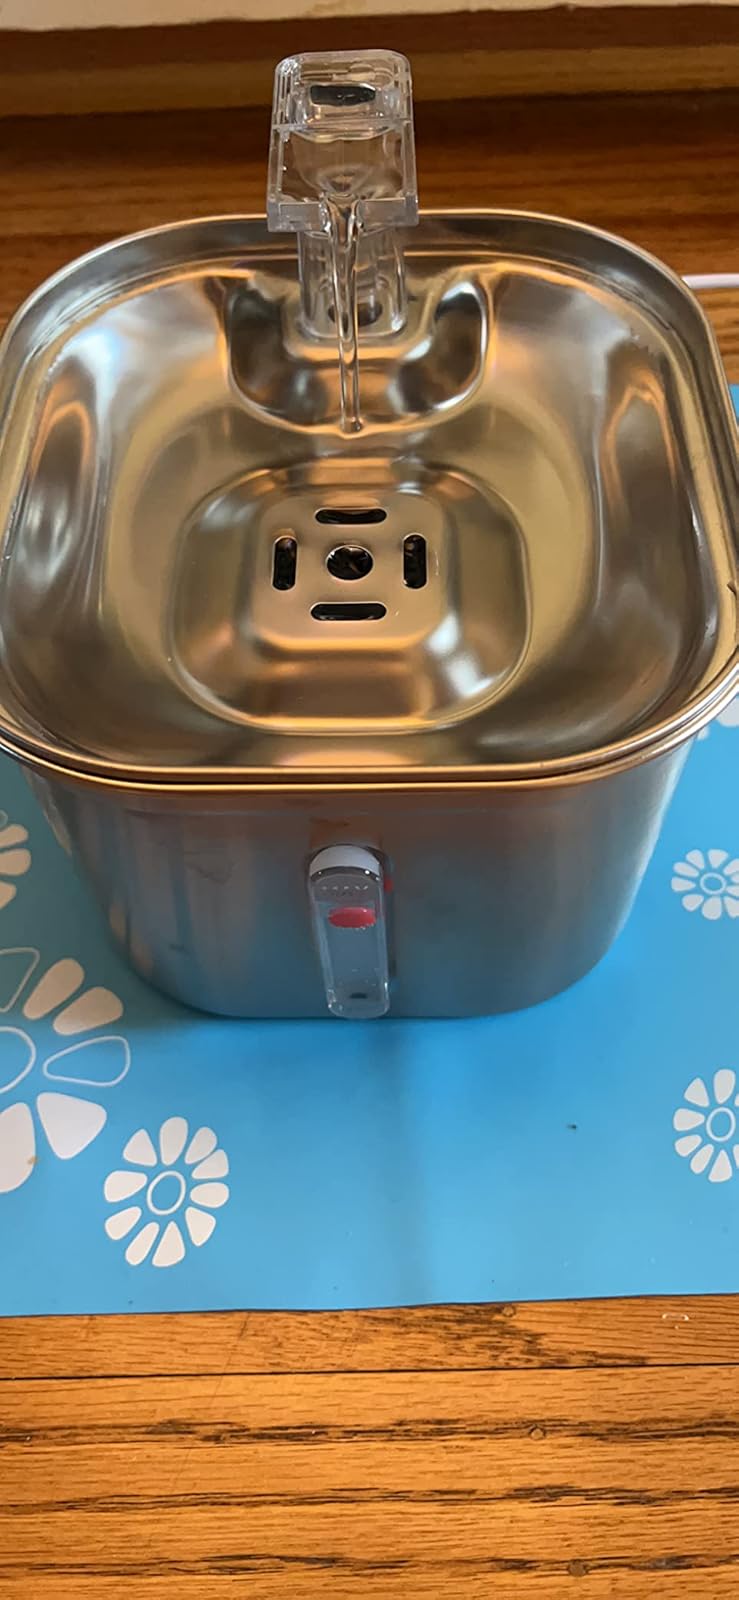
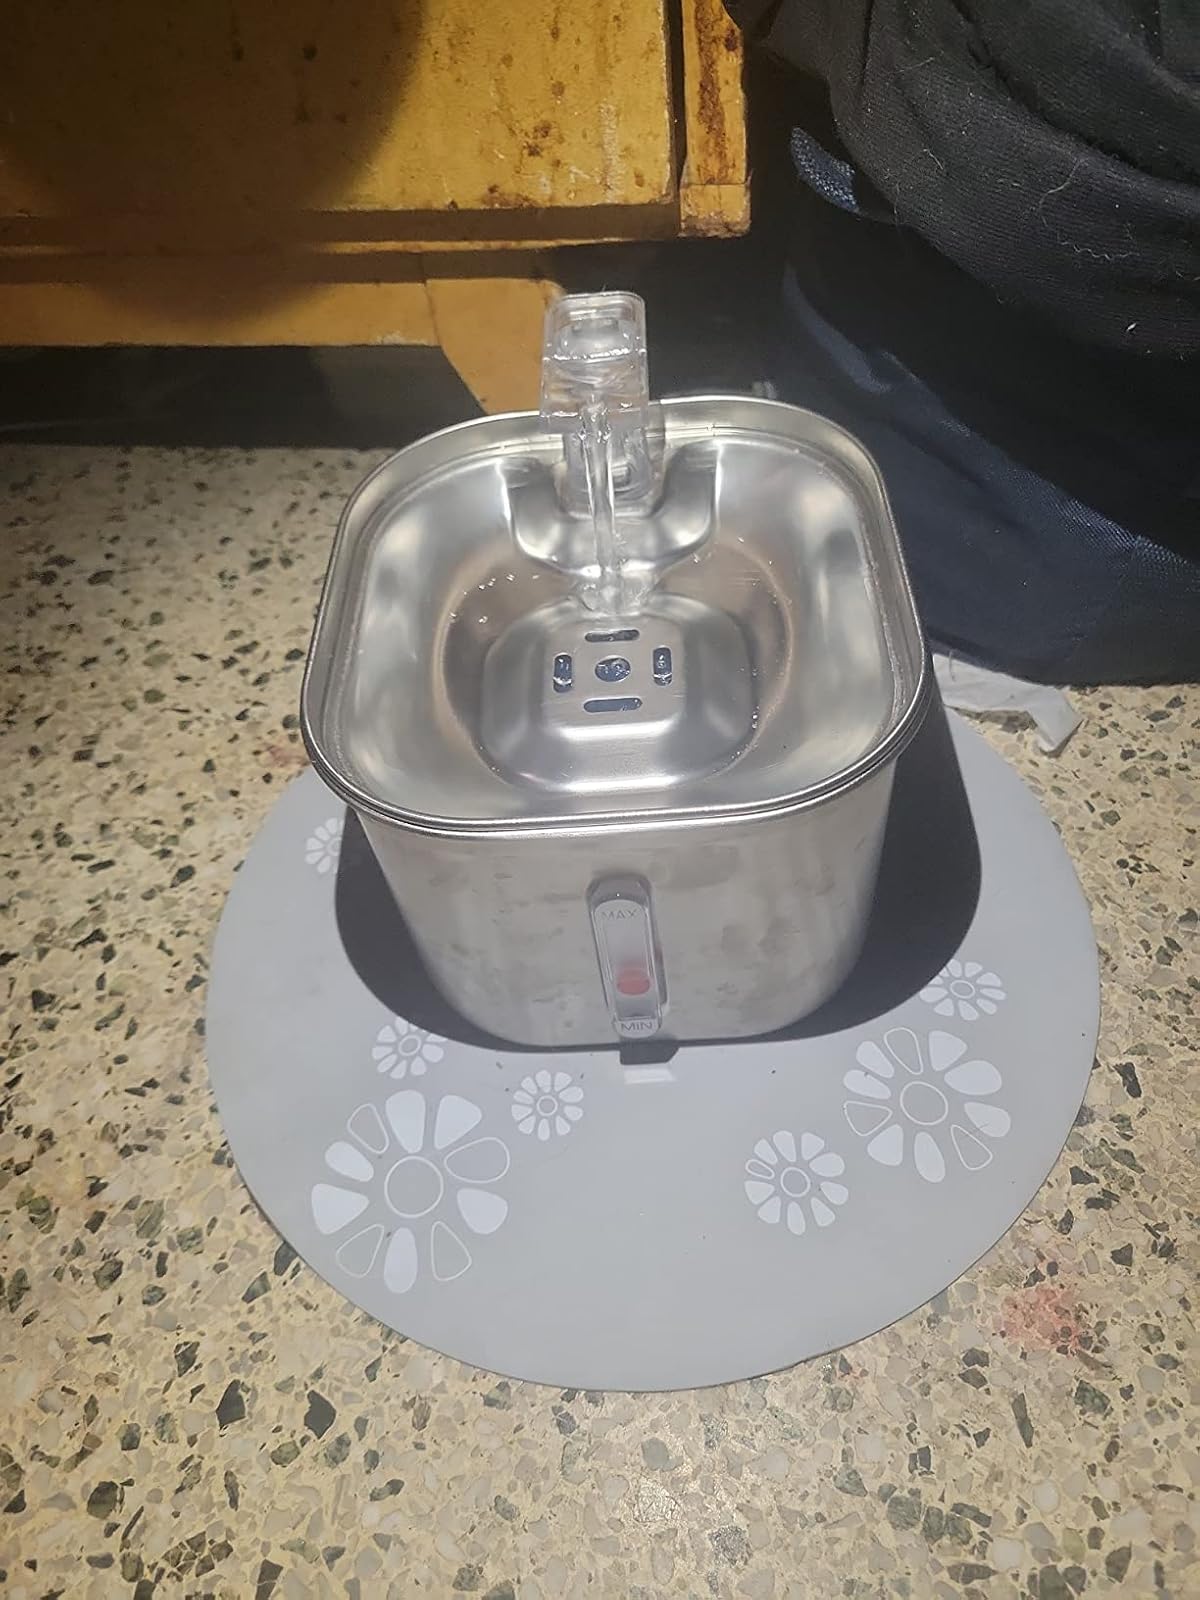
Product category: items_bowl
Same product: yes